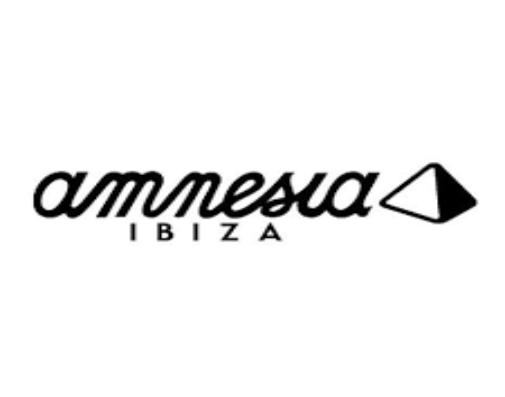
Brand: amnesia
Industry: Clothes